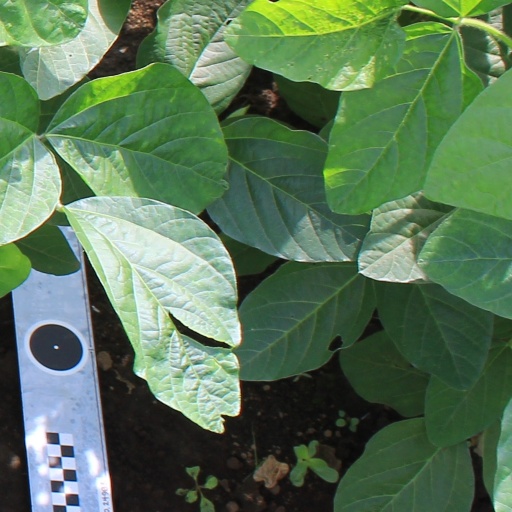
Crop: soybean